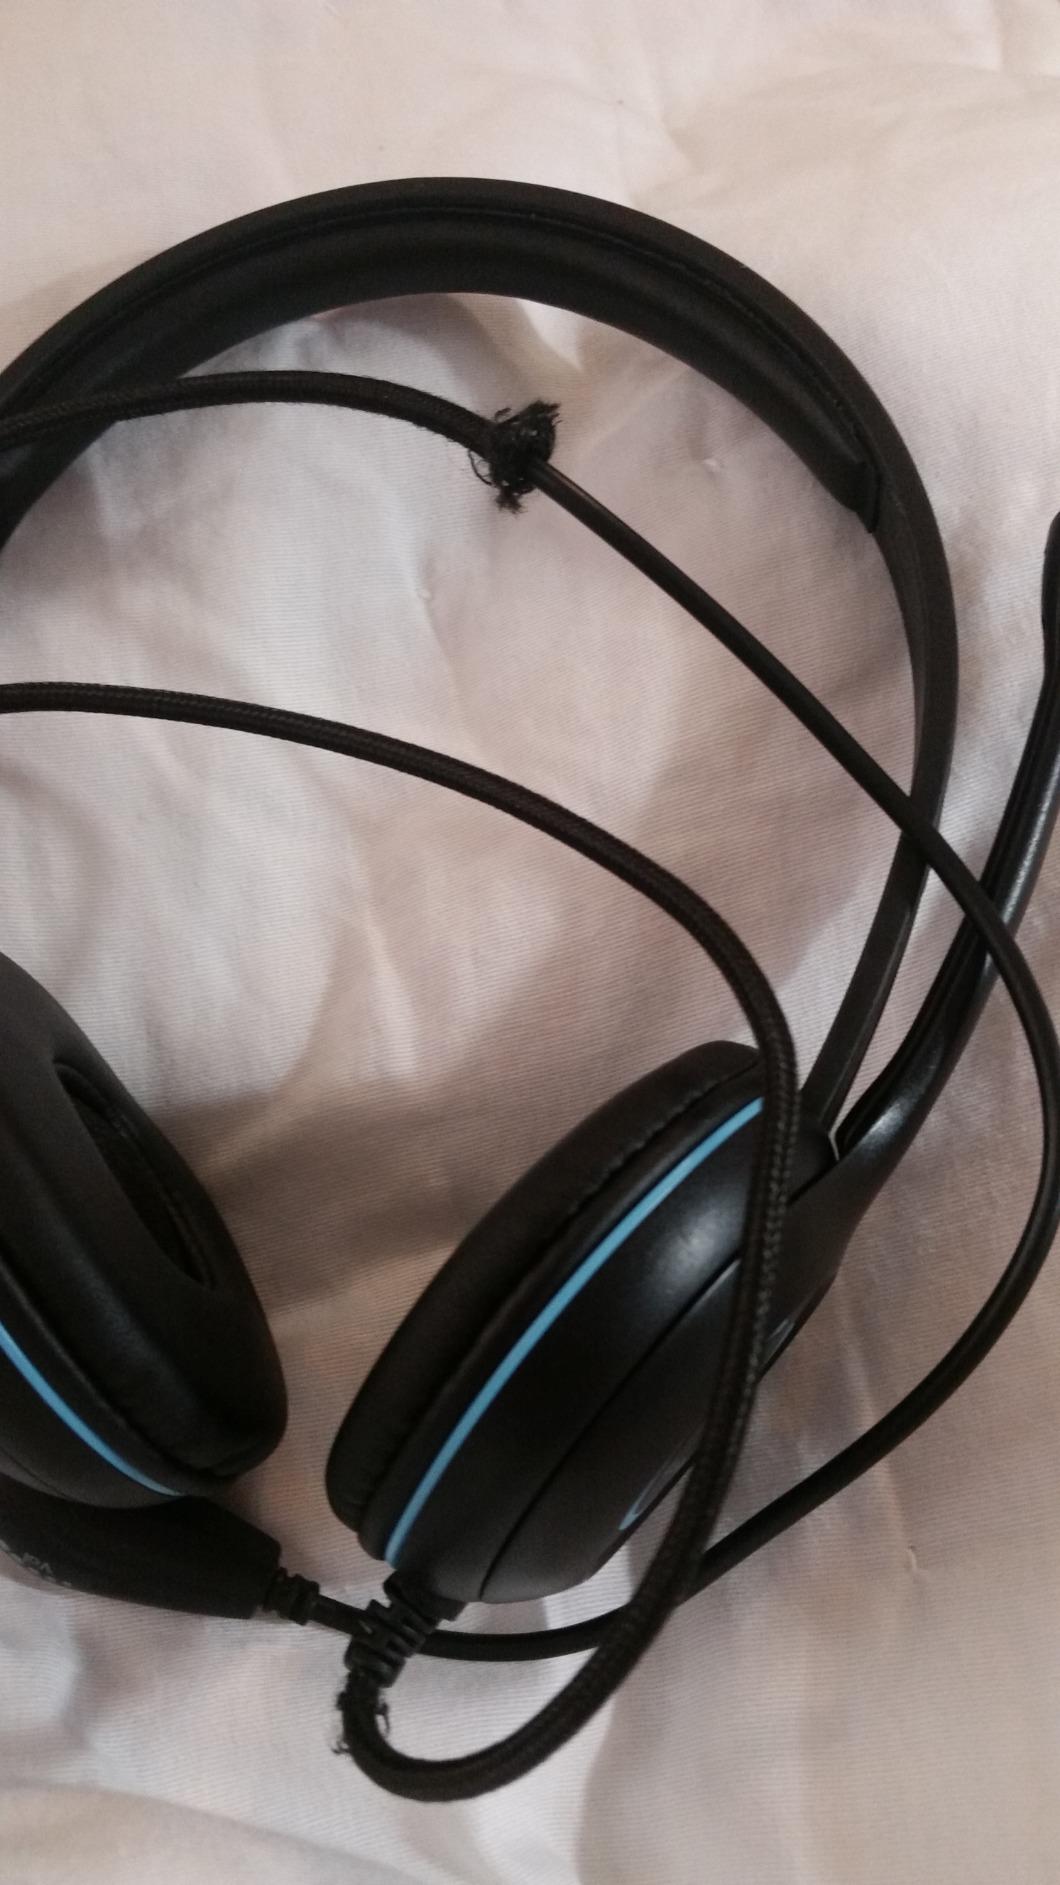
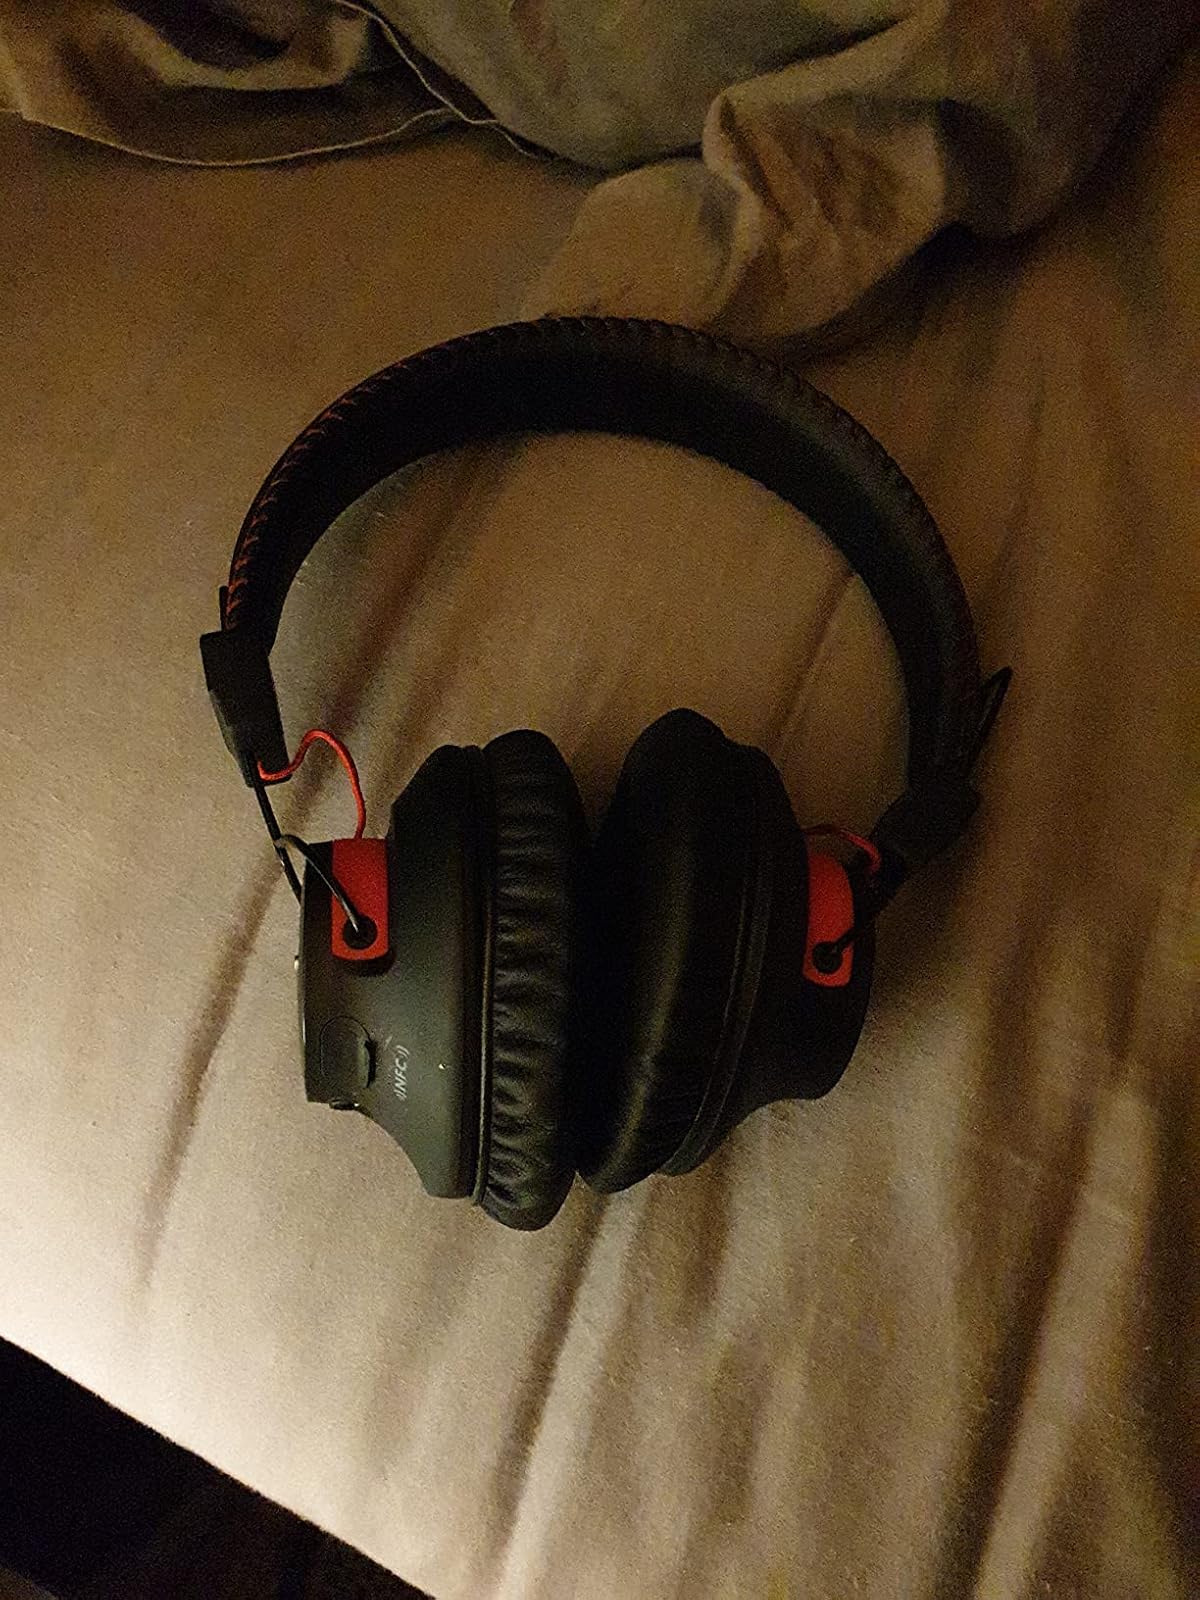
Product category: headphones
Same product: no